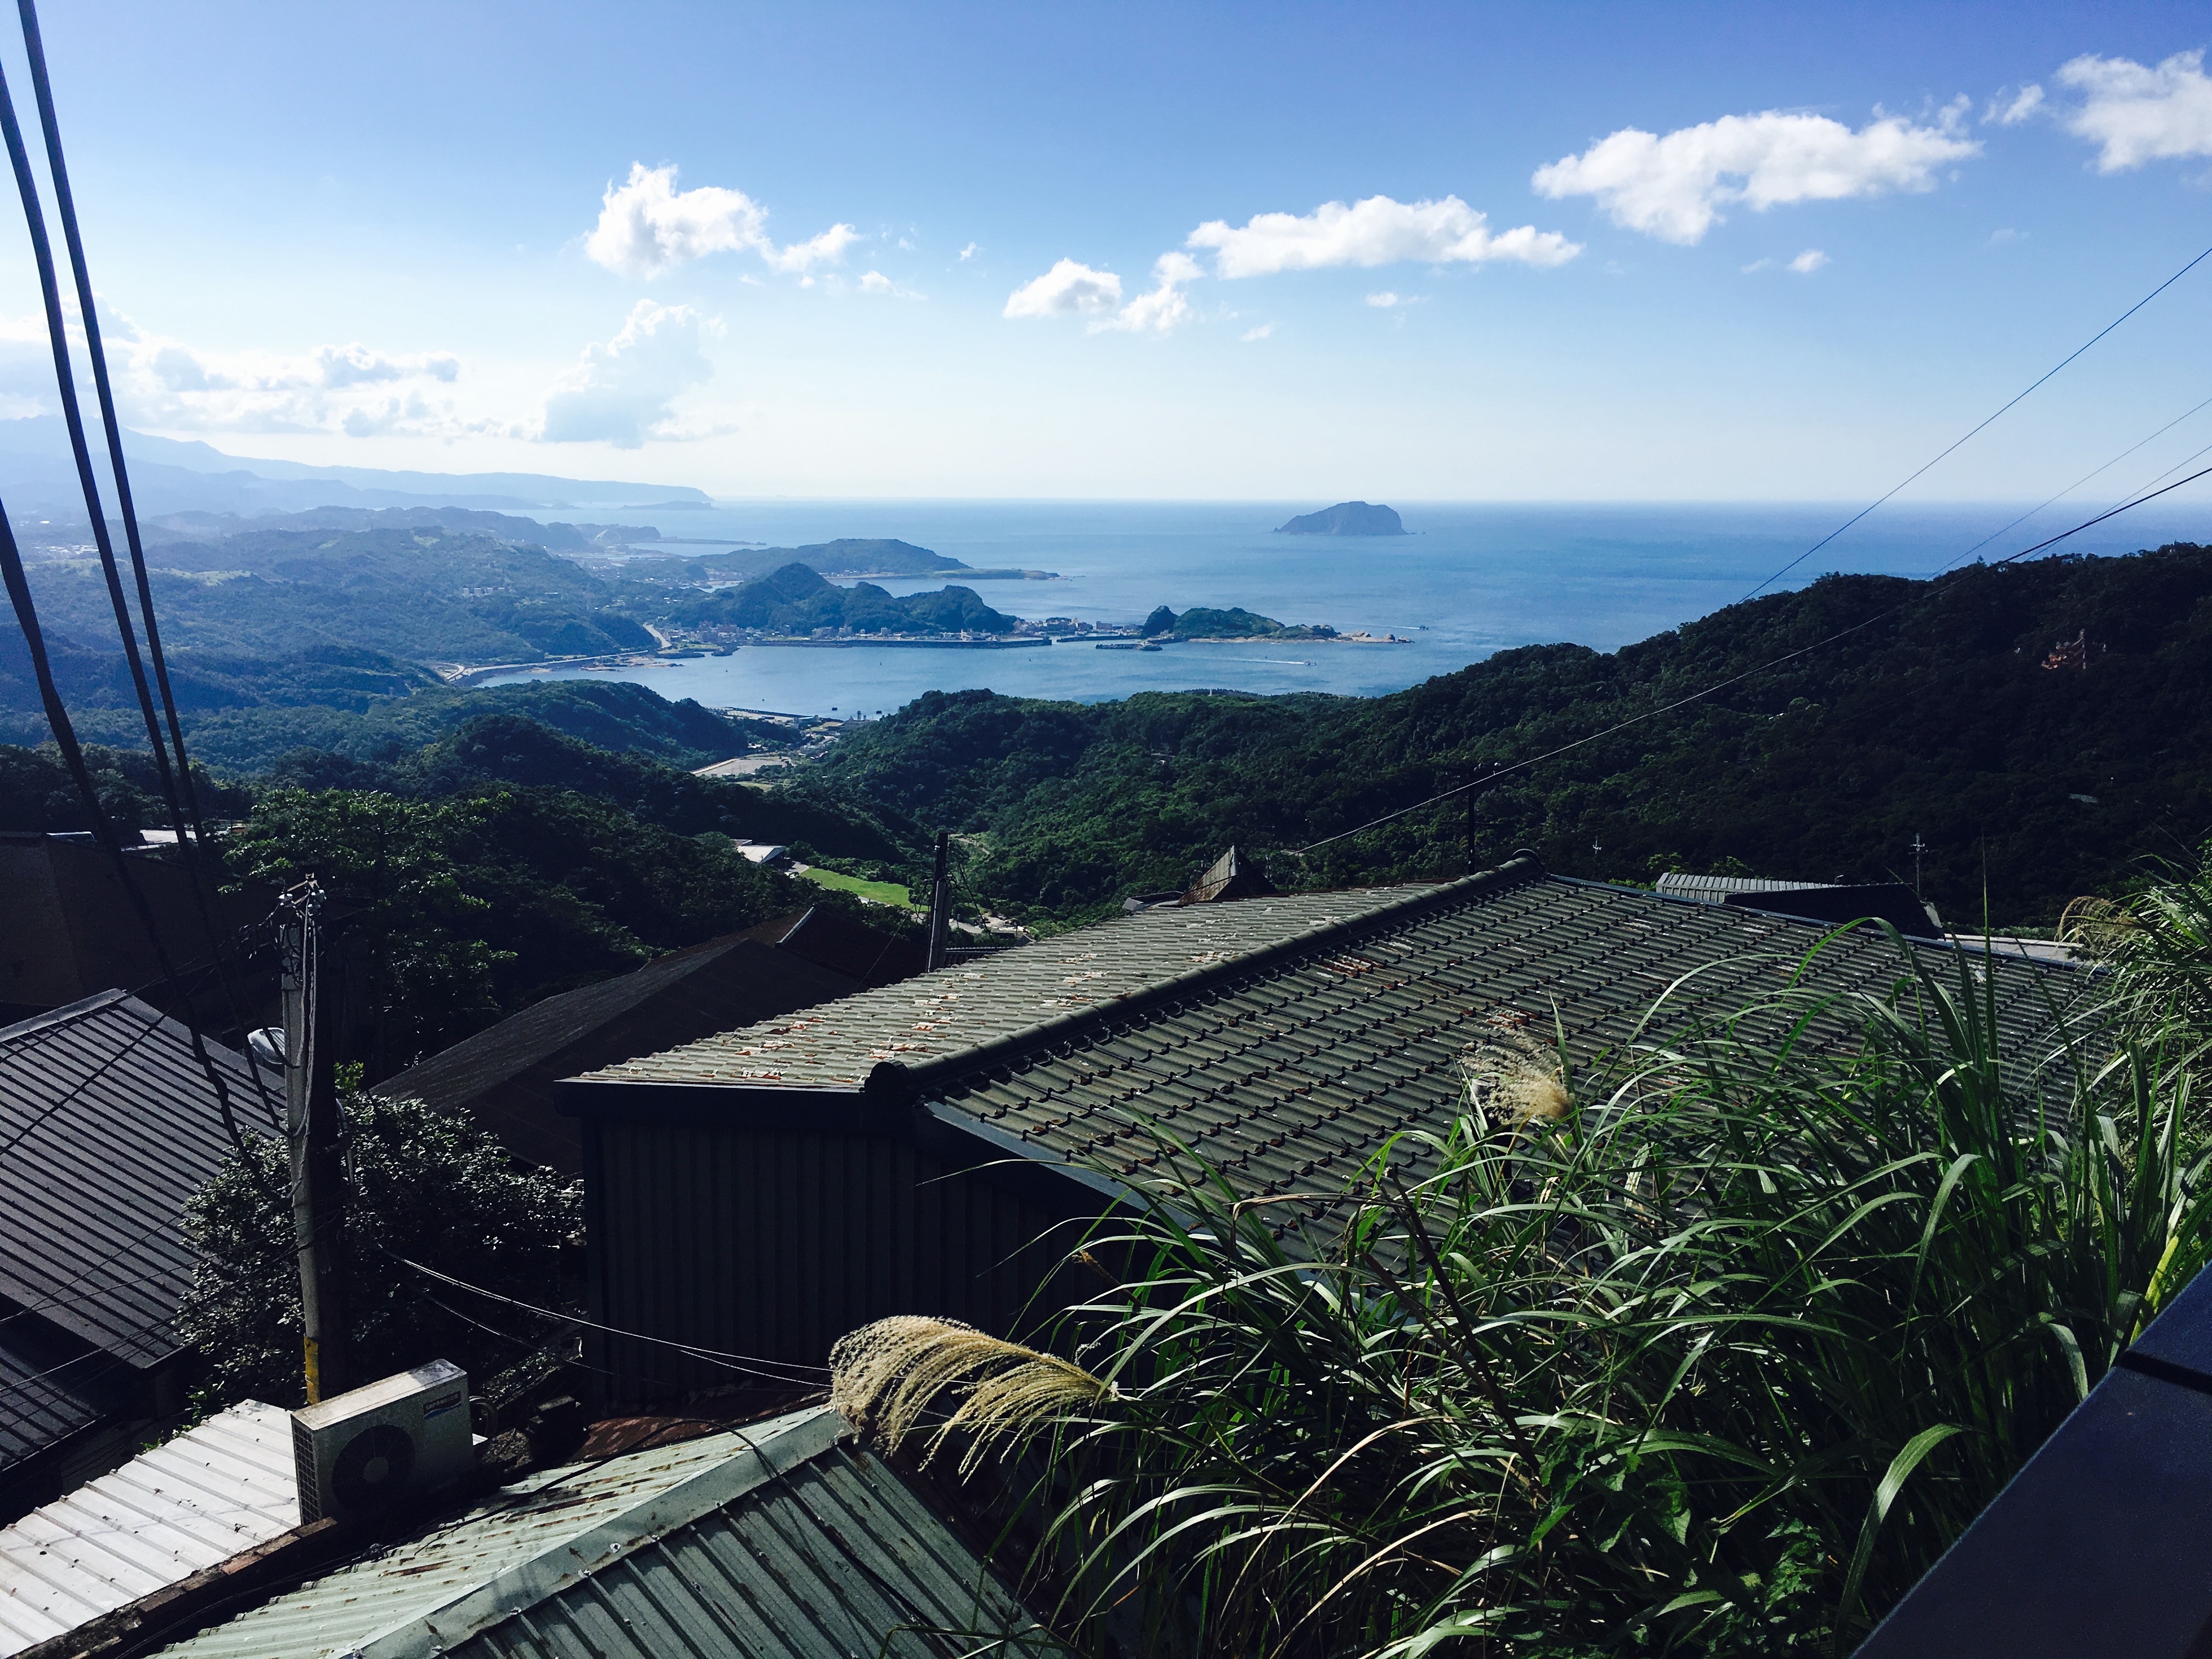
landscape, mountain, sunlight, hill, mountain range, rural area, aerial photography, mountainous landforms